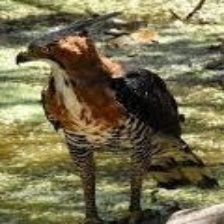
Species: ORNATE HAWK EAGLE
Scientific name: SPIZAETUS ORNATUS